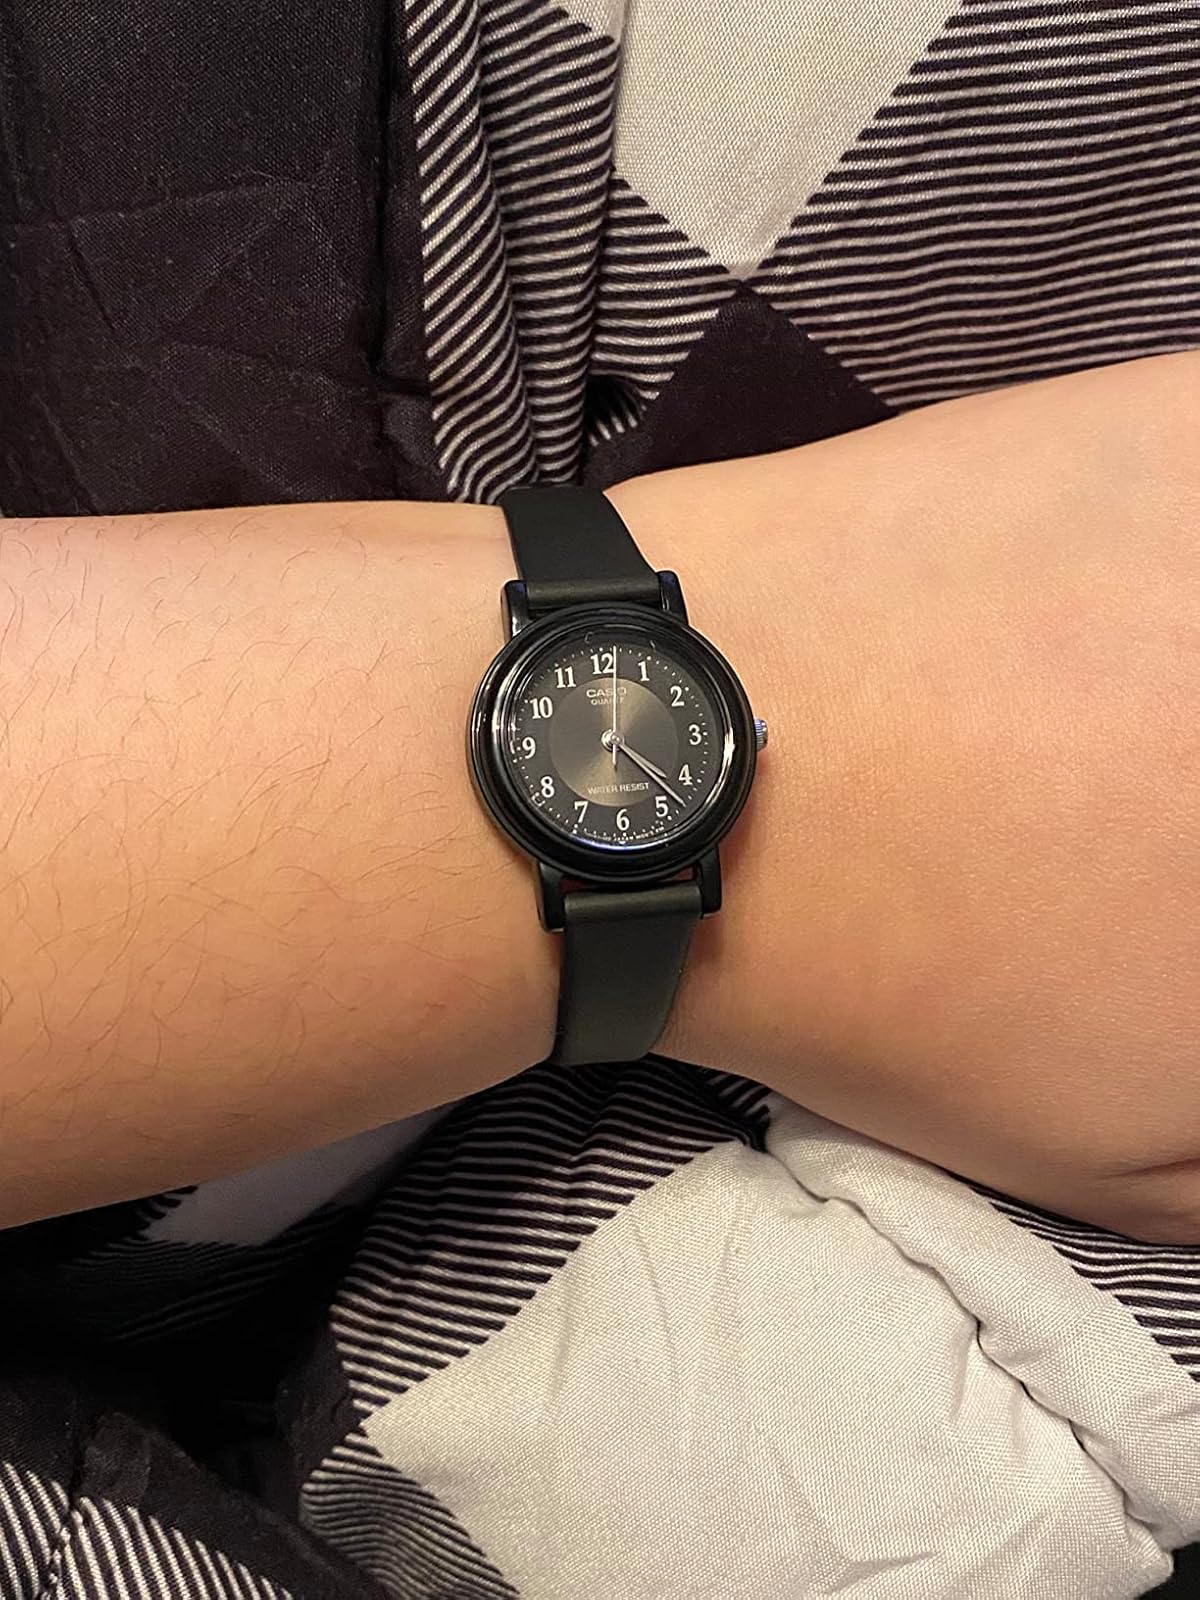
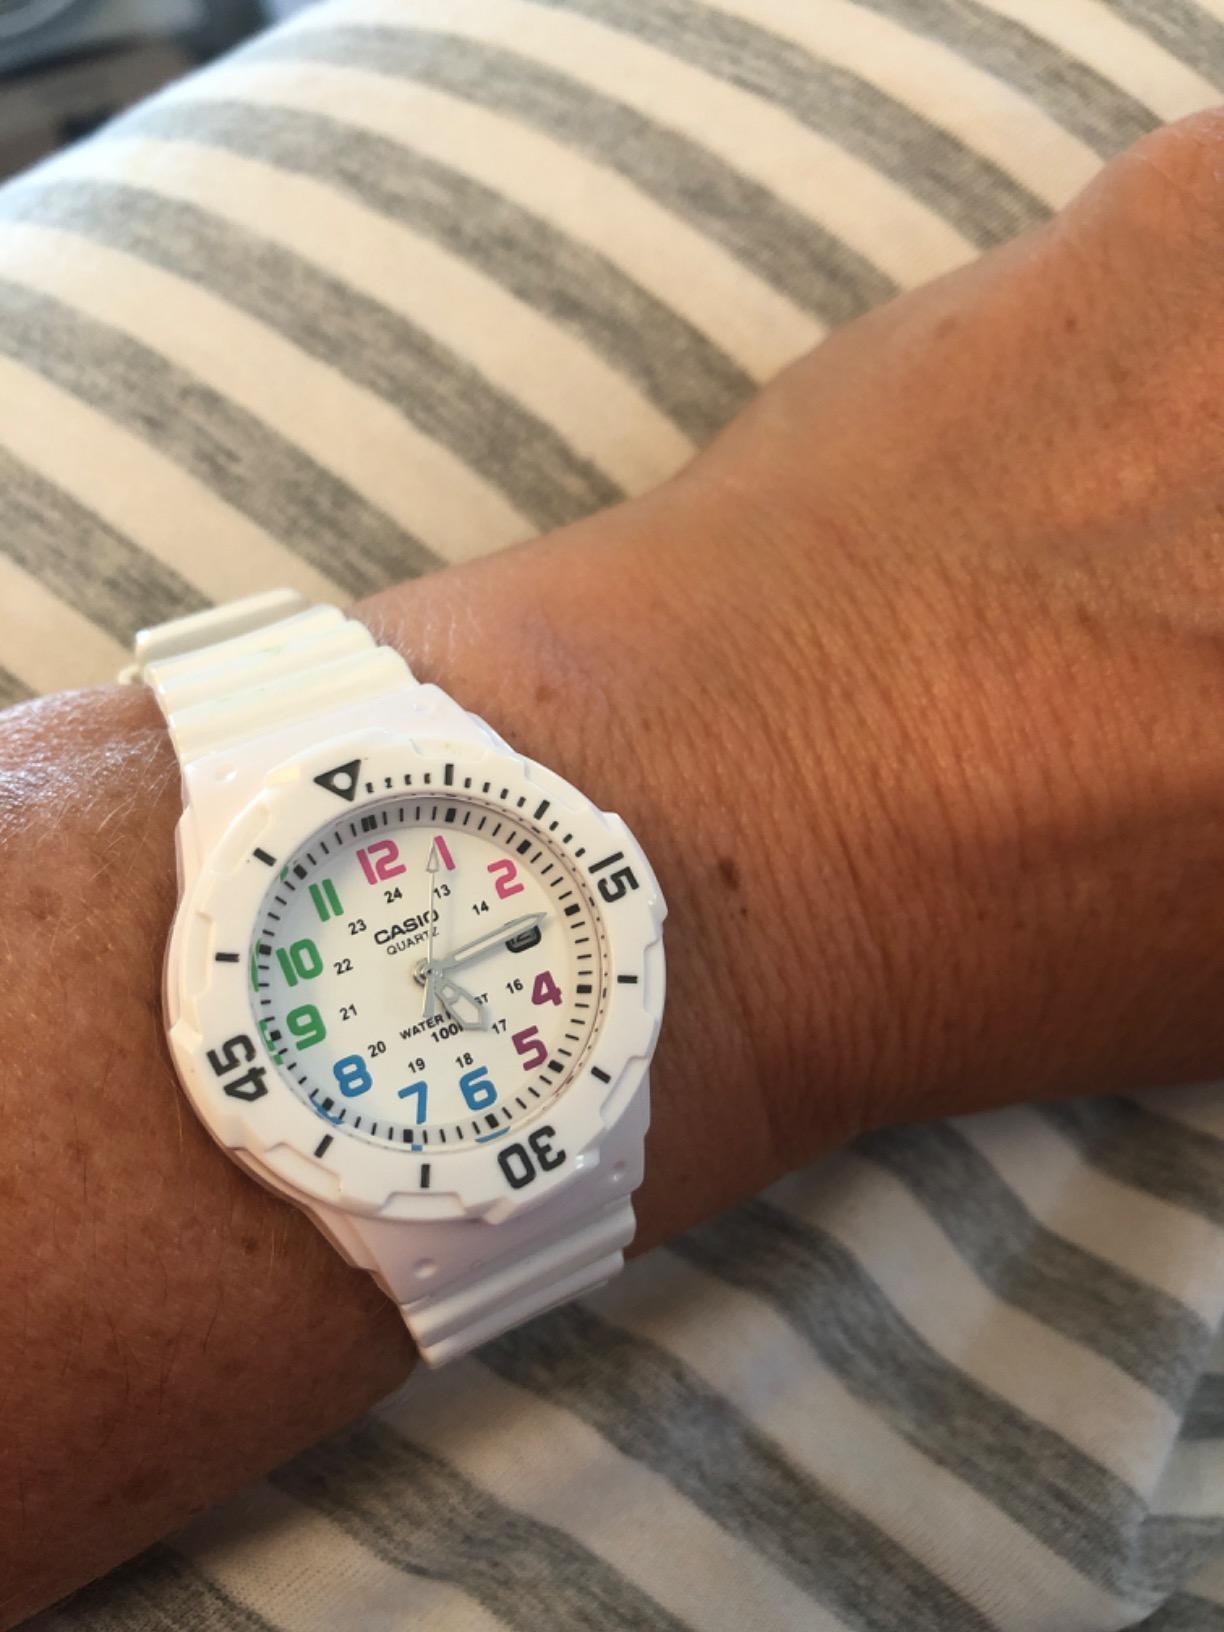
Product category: accessories_watch
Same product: no